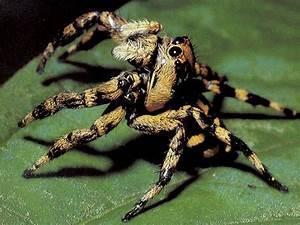
spider